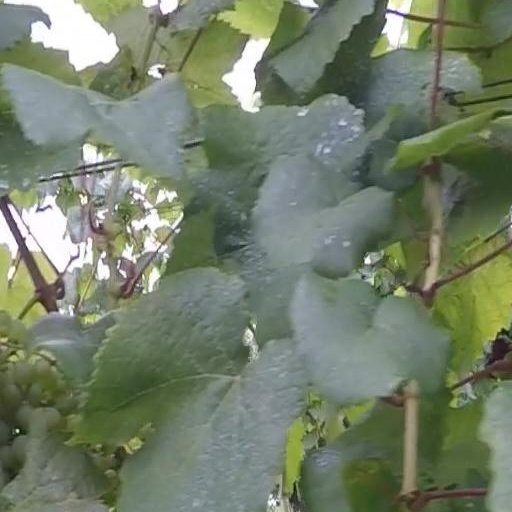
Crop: grape